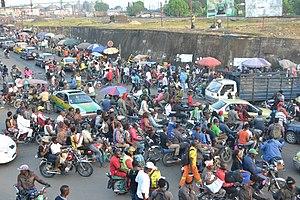
Des centaines de motos au carrefour Ndokoti de Douala Français
Sabine Barles est professeure et chercheuse, urbaniste - prospectiviste, ingénieure en génie civil, spécialisée dans l’étude du « métabolisme urbain », de l'écologie territoriale et des « trajectoires socio-écologiques » des sociétés urbaines sur le long terme, notamment aux échelles administratives, par exemple des régions et départements. Pour ses recherches, elle étudie les techniques et ingénierie urbaines, les environnements urbains, la gestion, les destinations et valorisations des déchets urbains « excréta urbains » y compris, l’appel des villes aux ressources alimentaires et énergétiques de plus lointaines et sources de dépendances et d’augmentation des empreintes des zones urbanisées. Elle s’appuie ou s’est appuyée sur les concepts de l’écologie territoriale, sur l’histoire des techniques urbaines, sur l’histoire de l’environnement urbain et de ses mobilités pour étudier les trajectoires, les régimes et les transitions socio-écologiques qui se produisent dans les systèmes urbains. Son approche est donc à la fois rétrospective et prospective, et elle s’inscrit dans l’étude de la coévolution homme-nature et donc dans le champ des anthroposystèmes et de l’anthropocène.